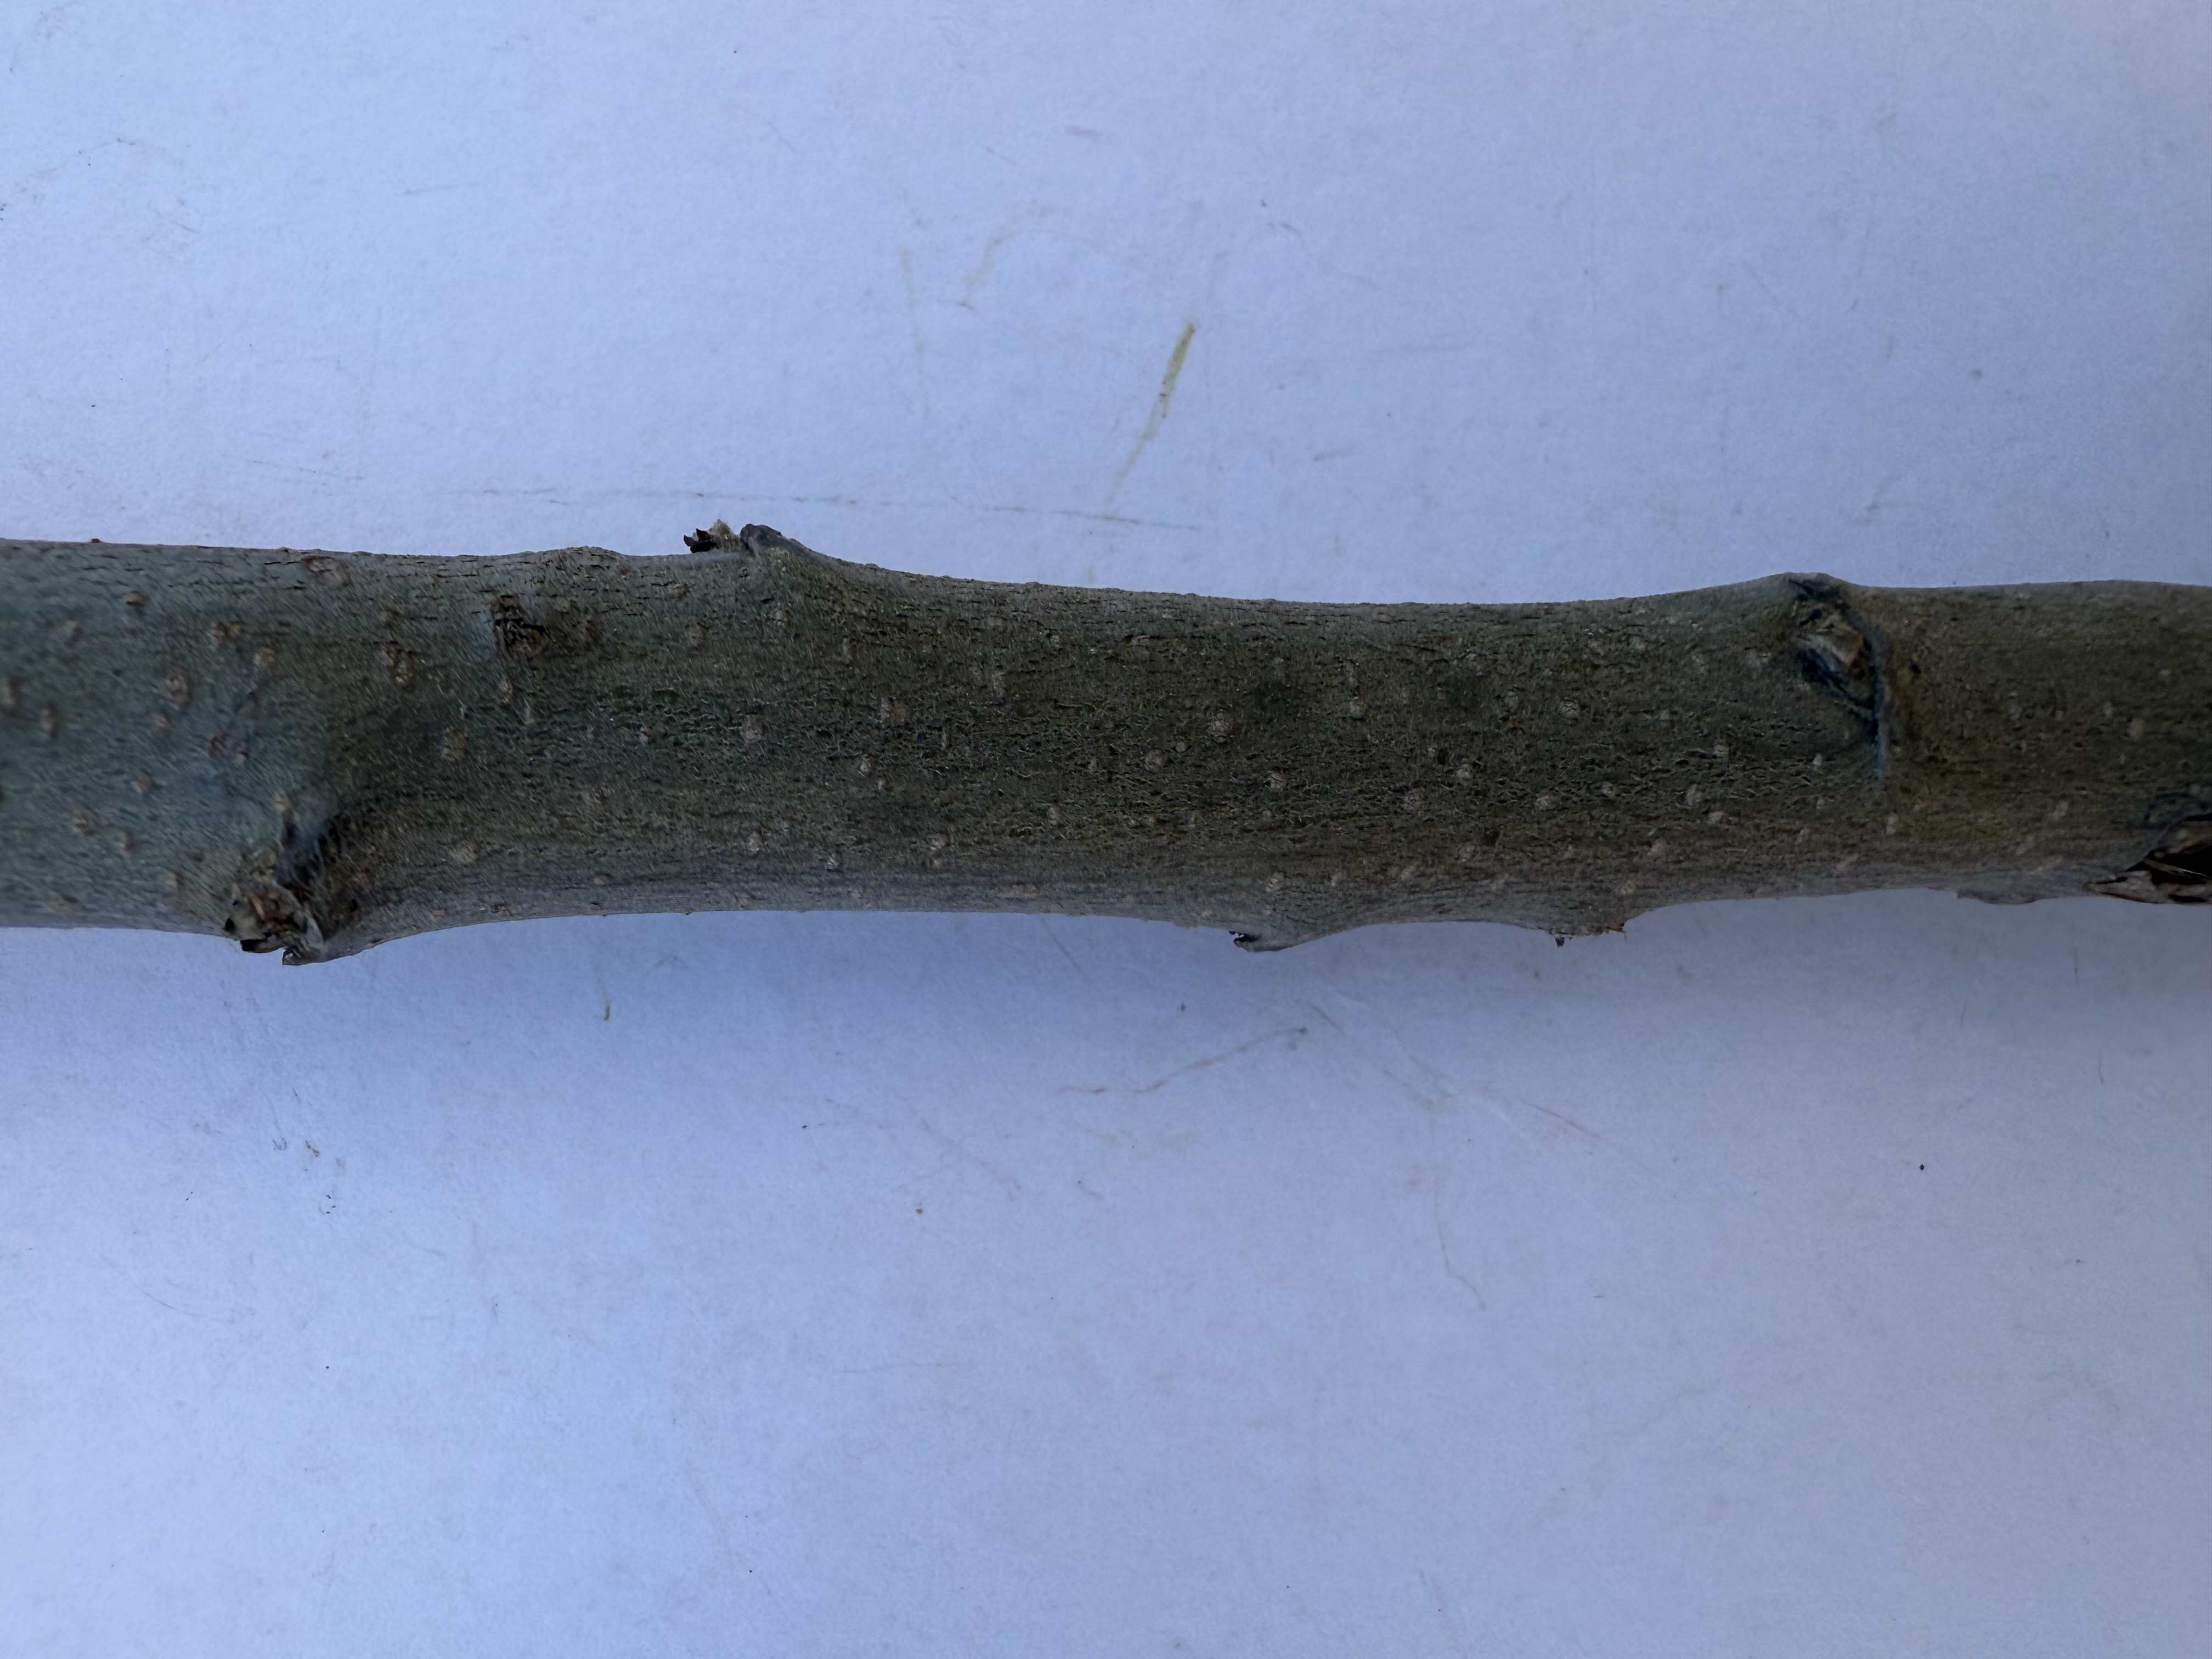
Variety: Esme Quince